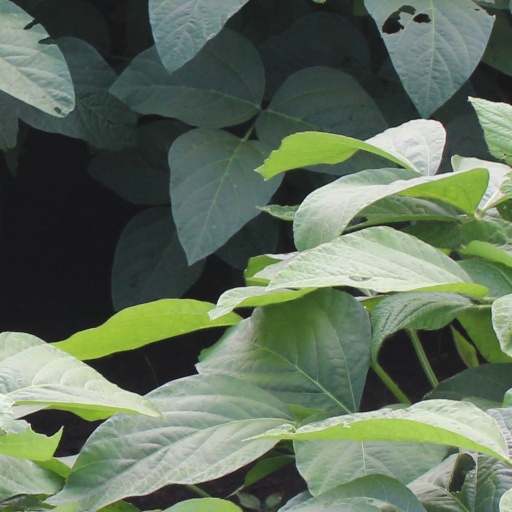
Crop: soybean